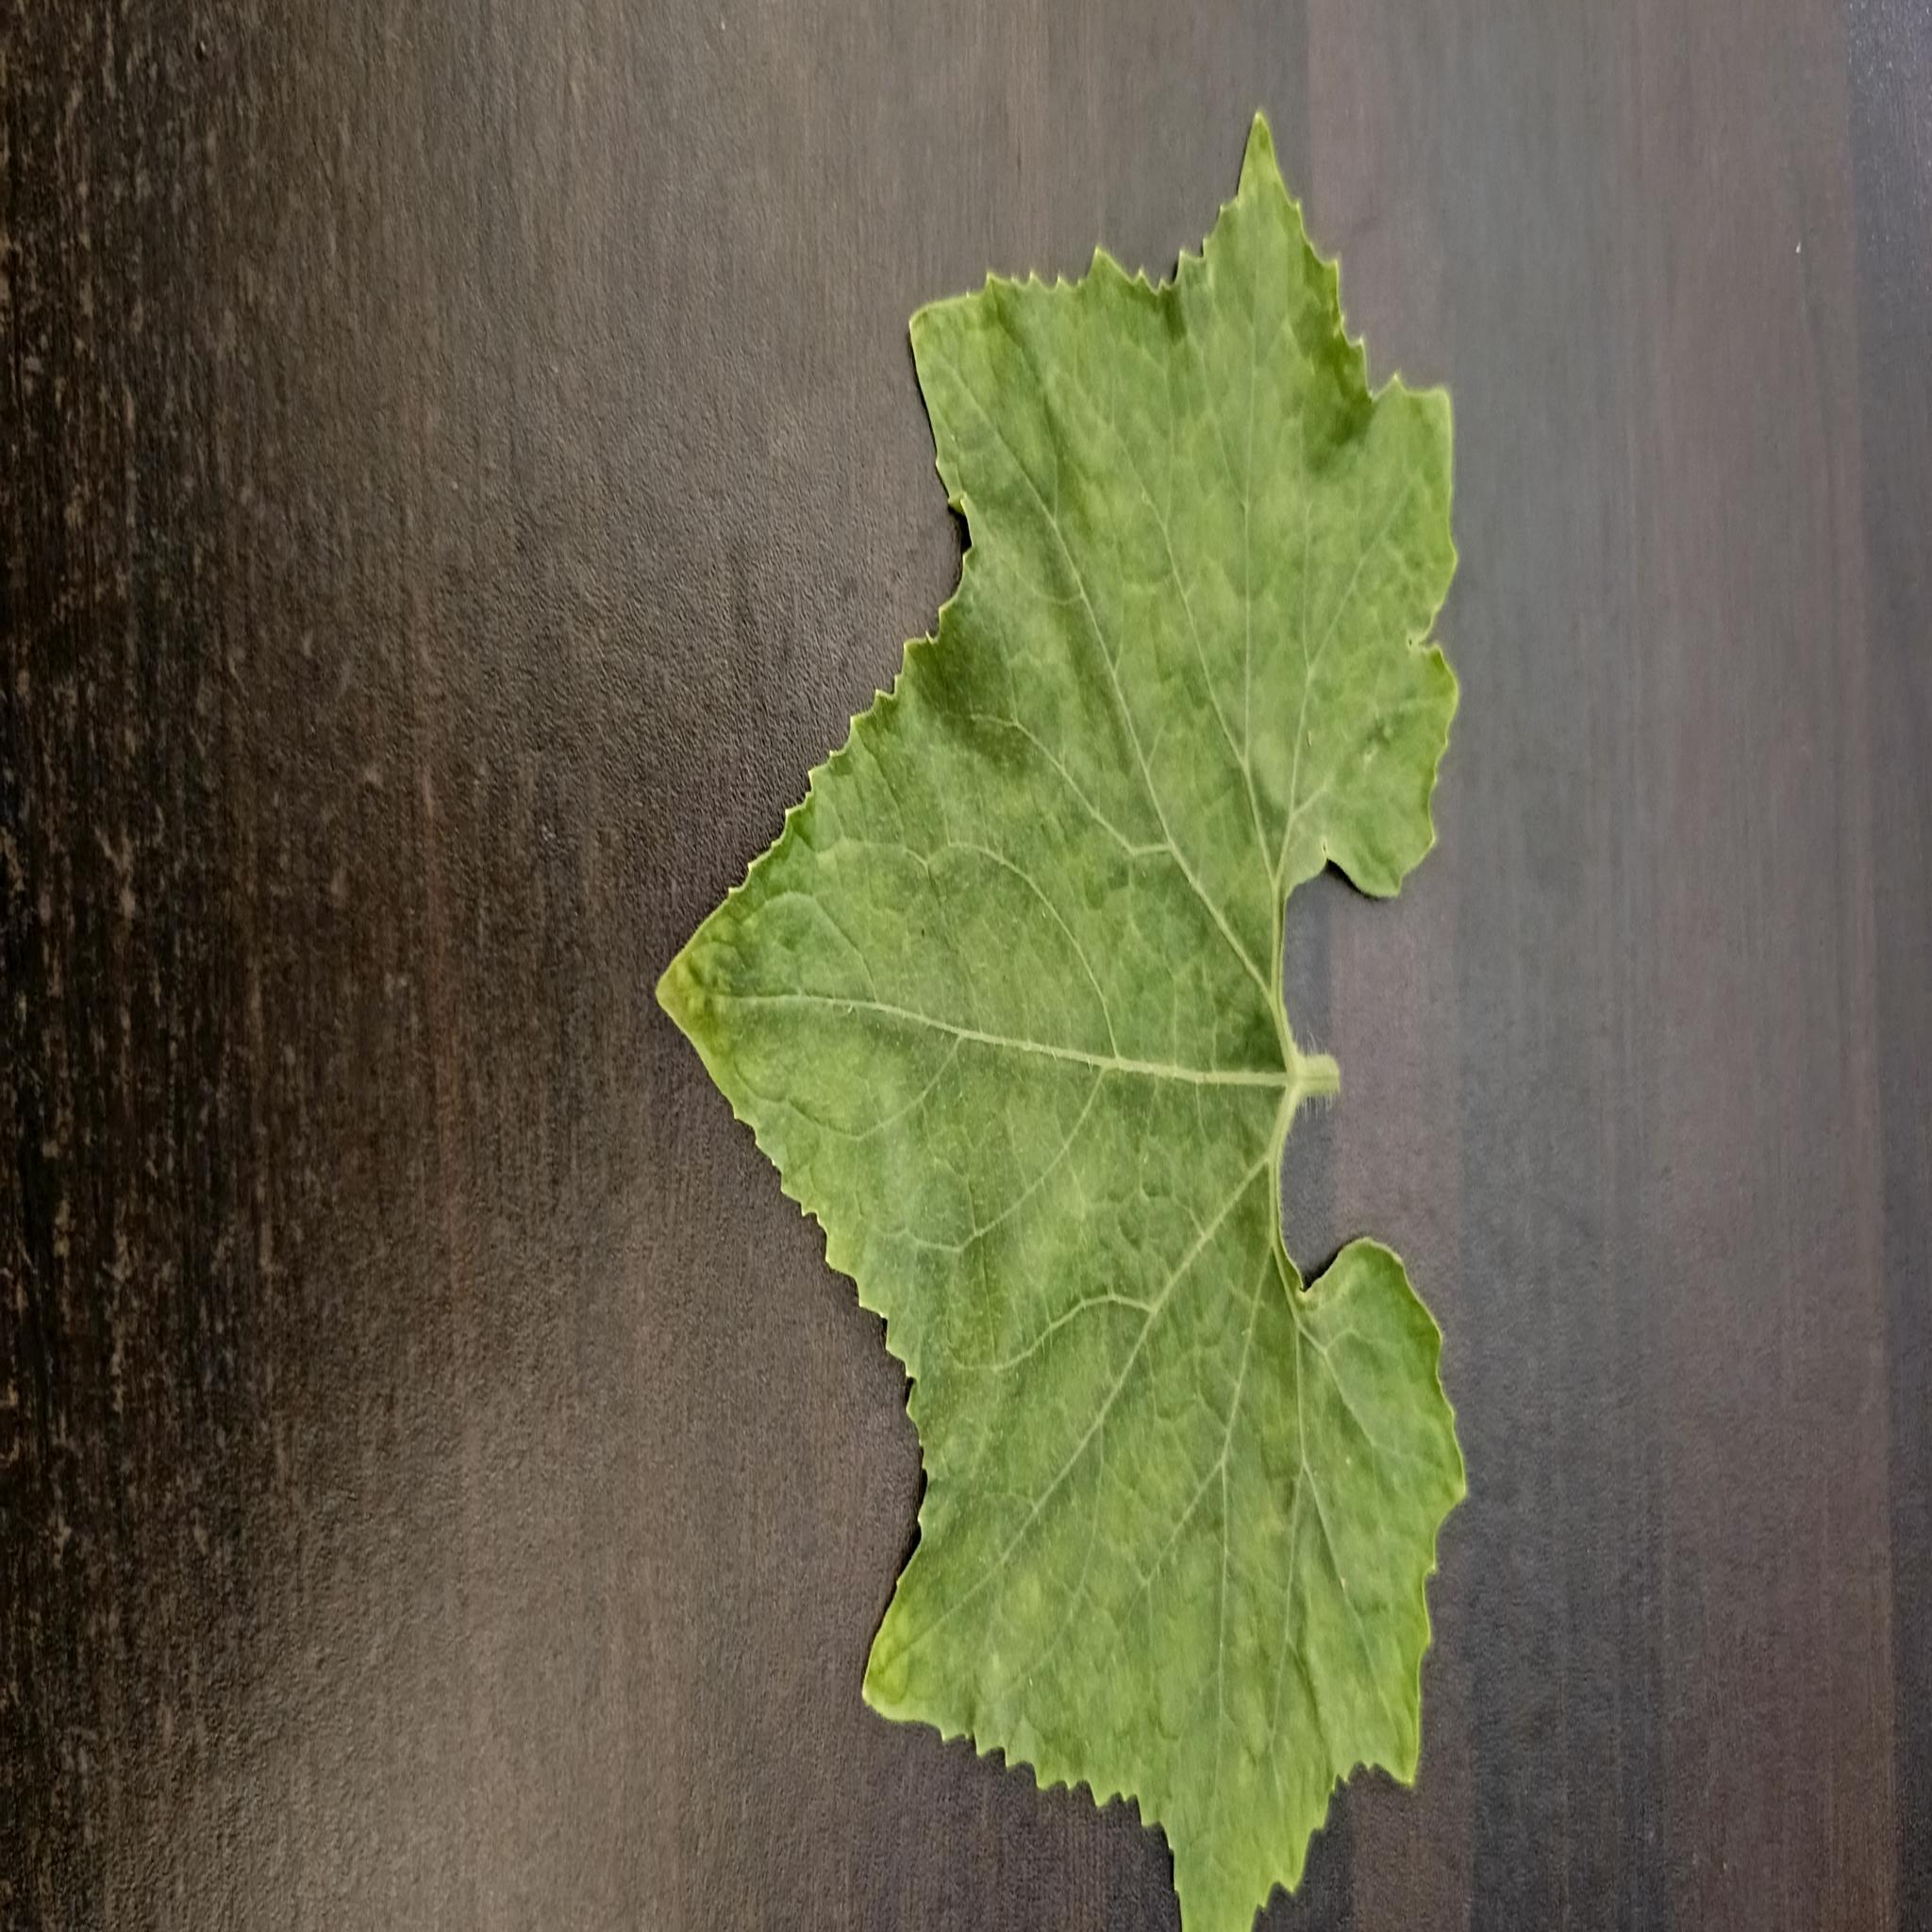
Label: Healthy